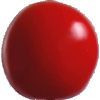
Label: Tomato 4